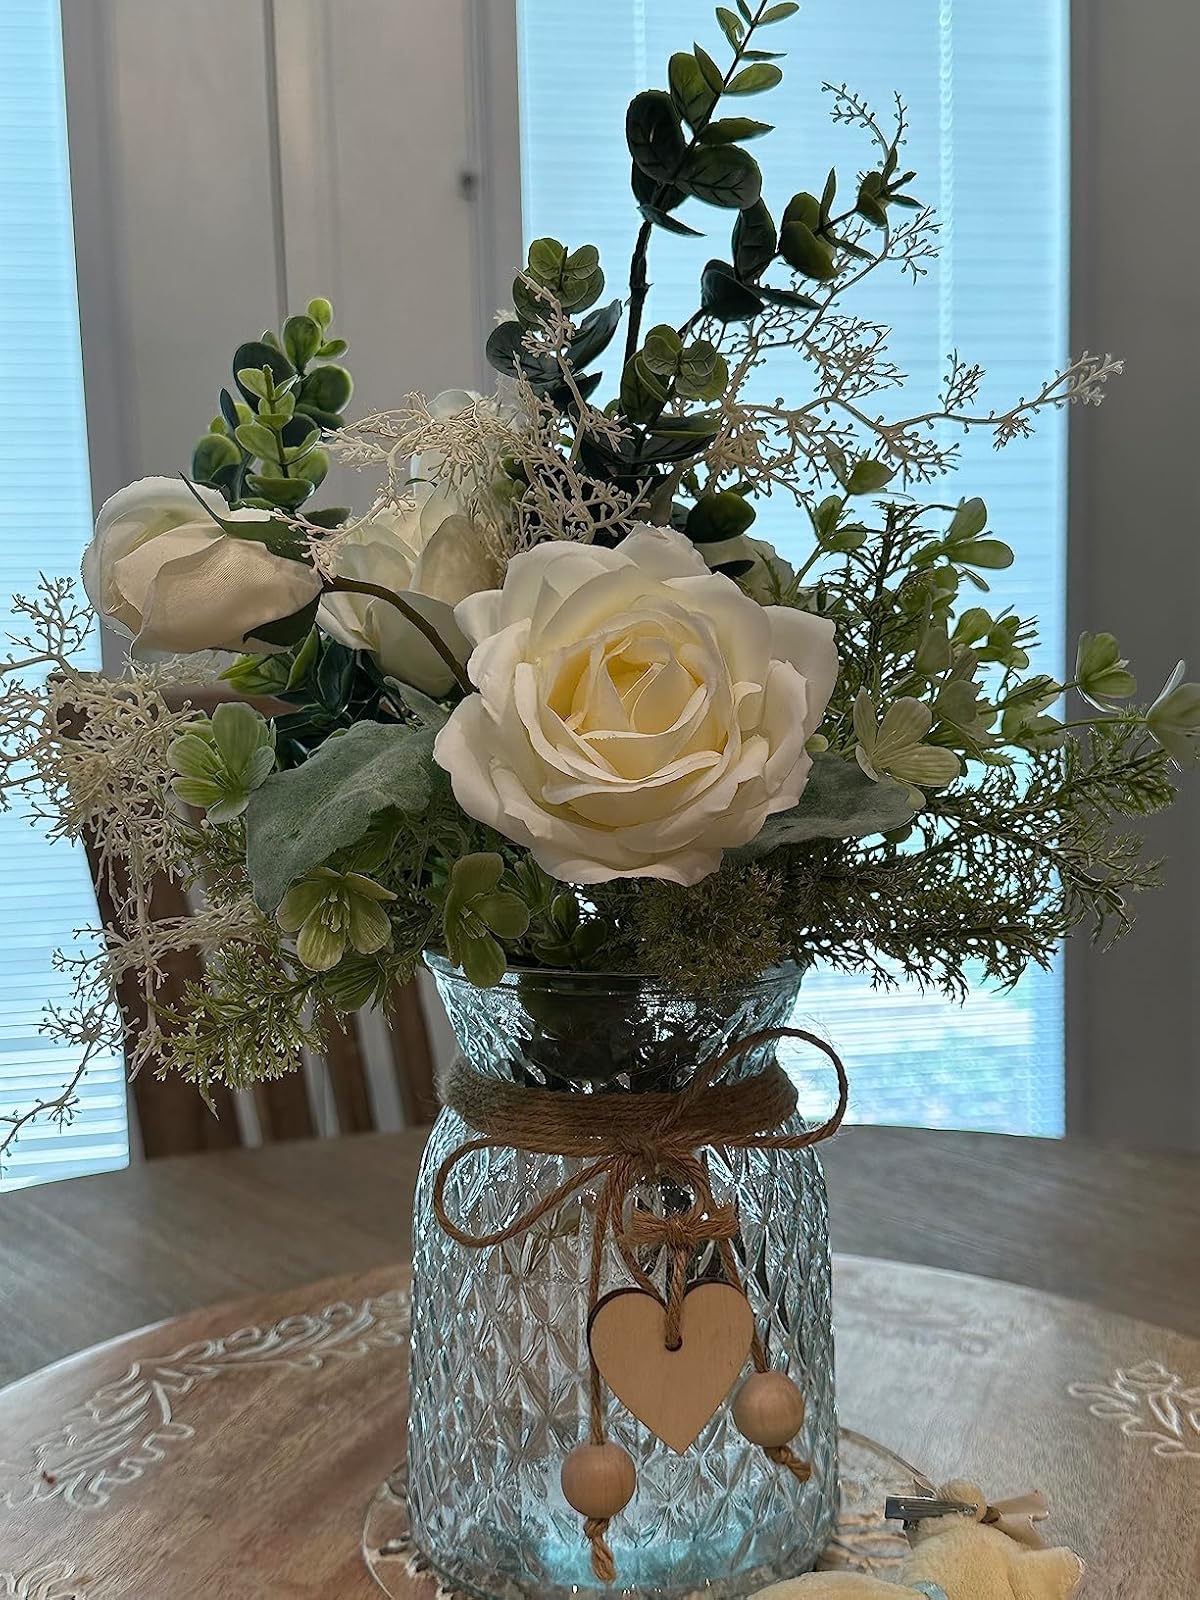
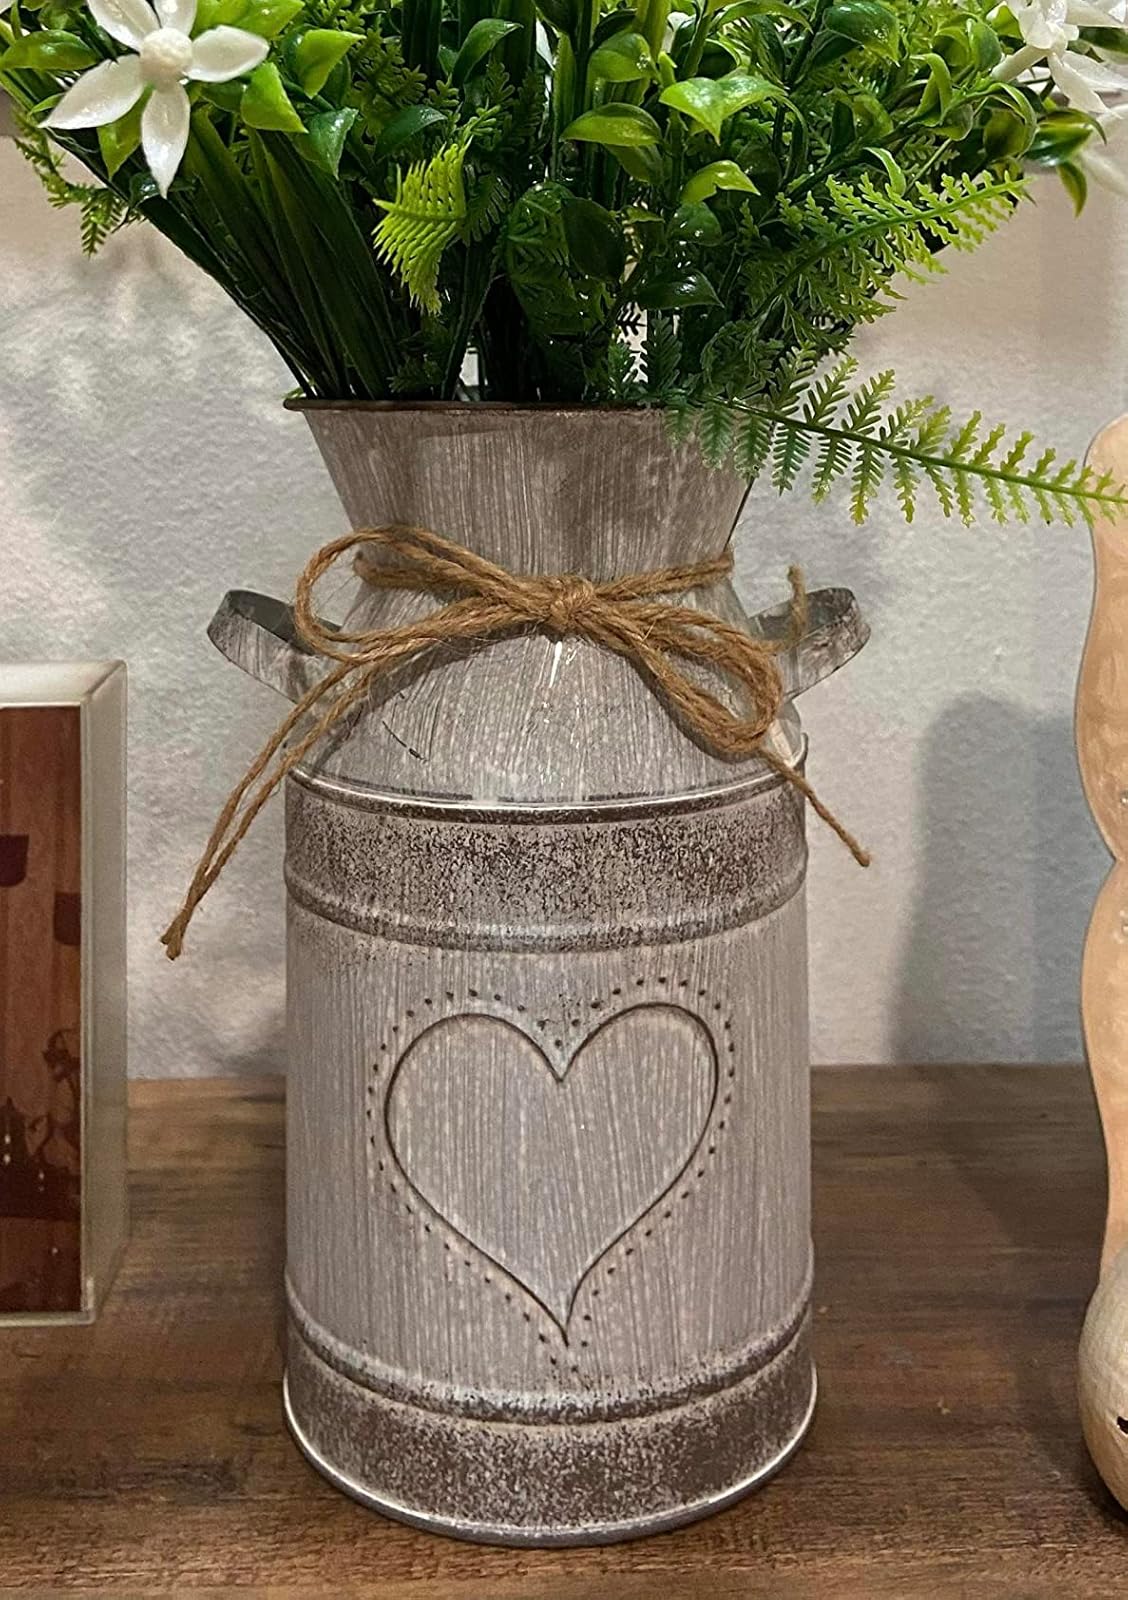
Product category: vase
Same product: no